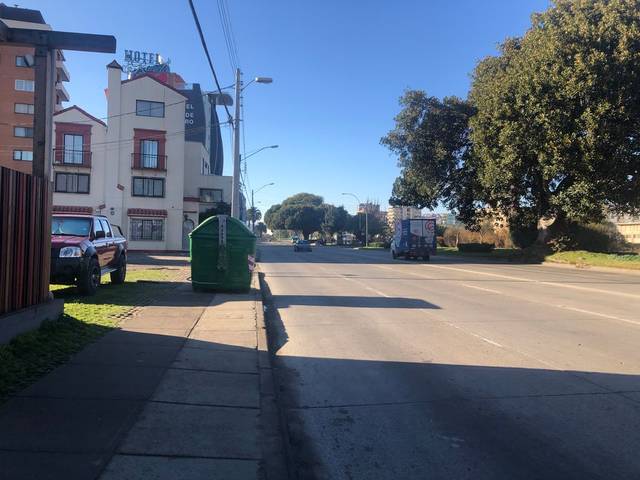
Region: Chile
Coordinates: -33.021, -71.558